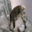
Label: otter